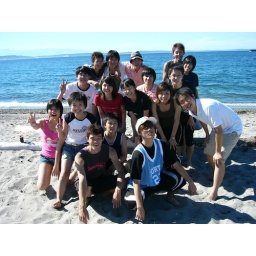
Alki beach is the place you should go during summer! Everyday is brilliant and clear sky in Seattle.